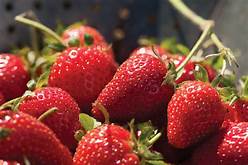
Label: Strawberry